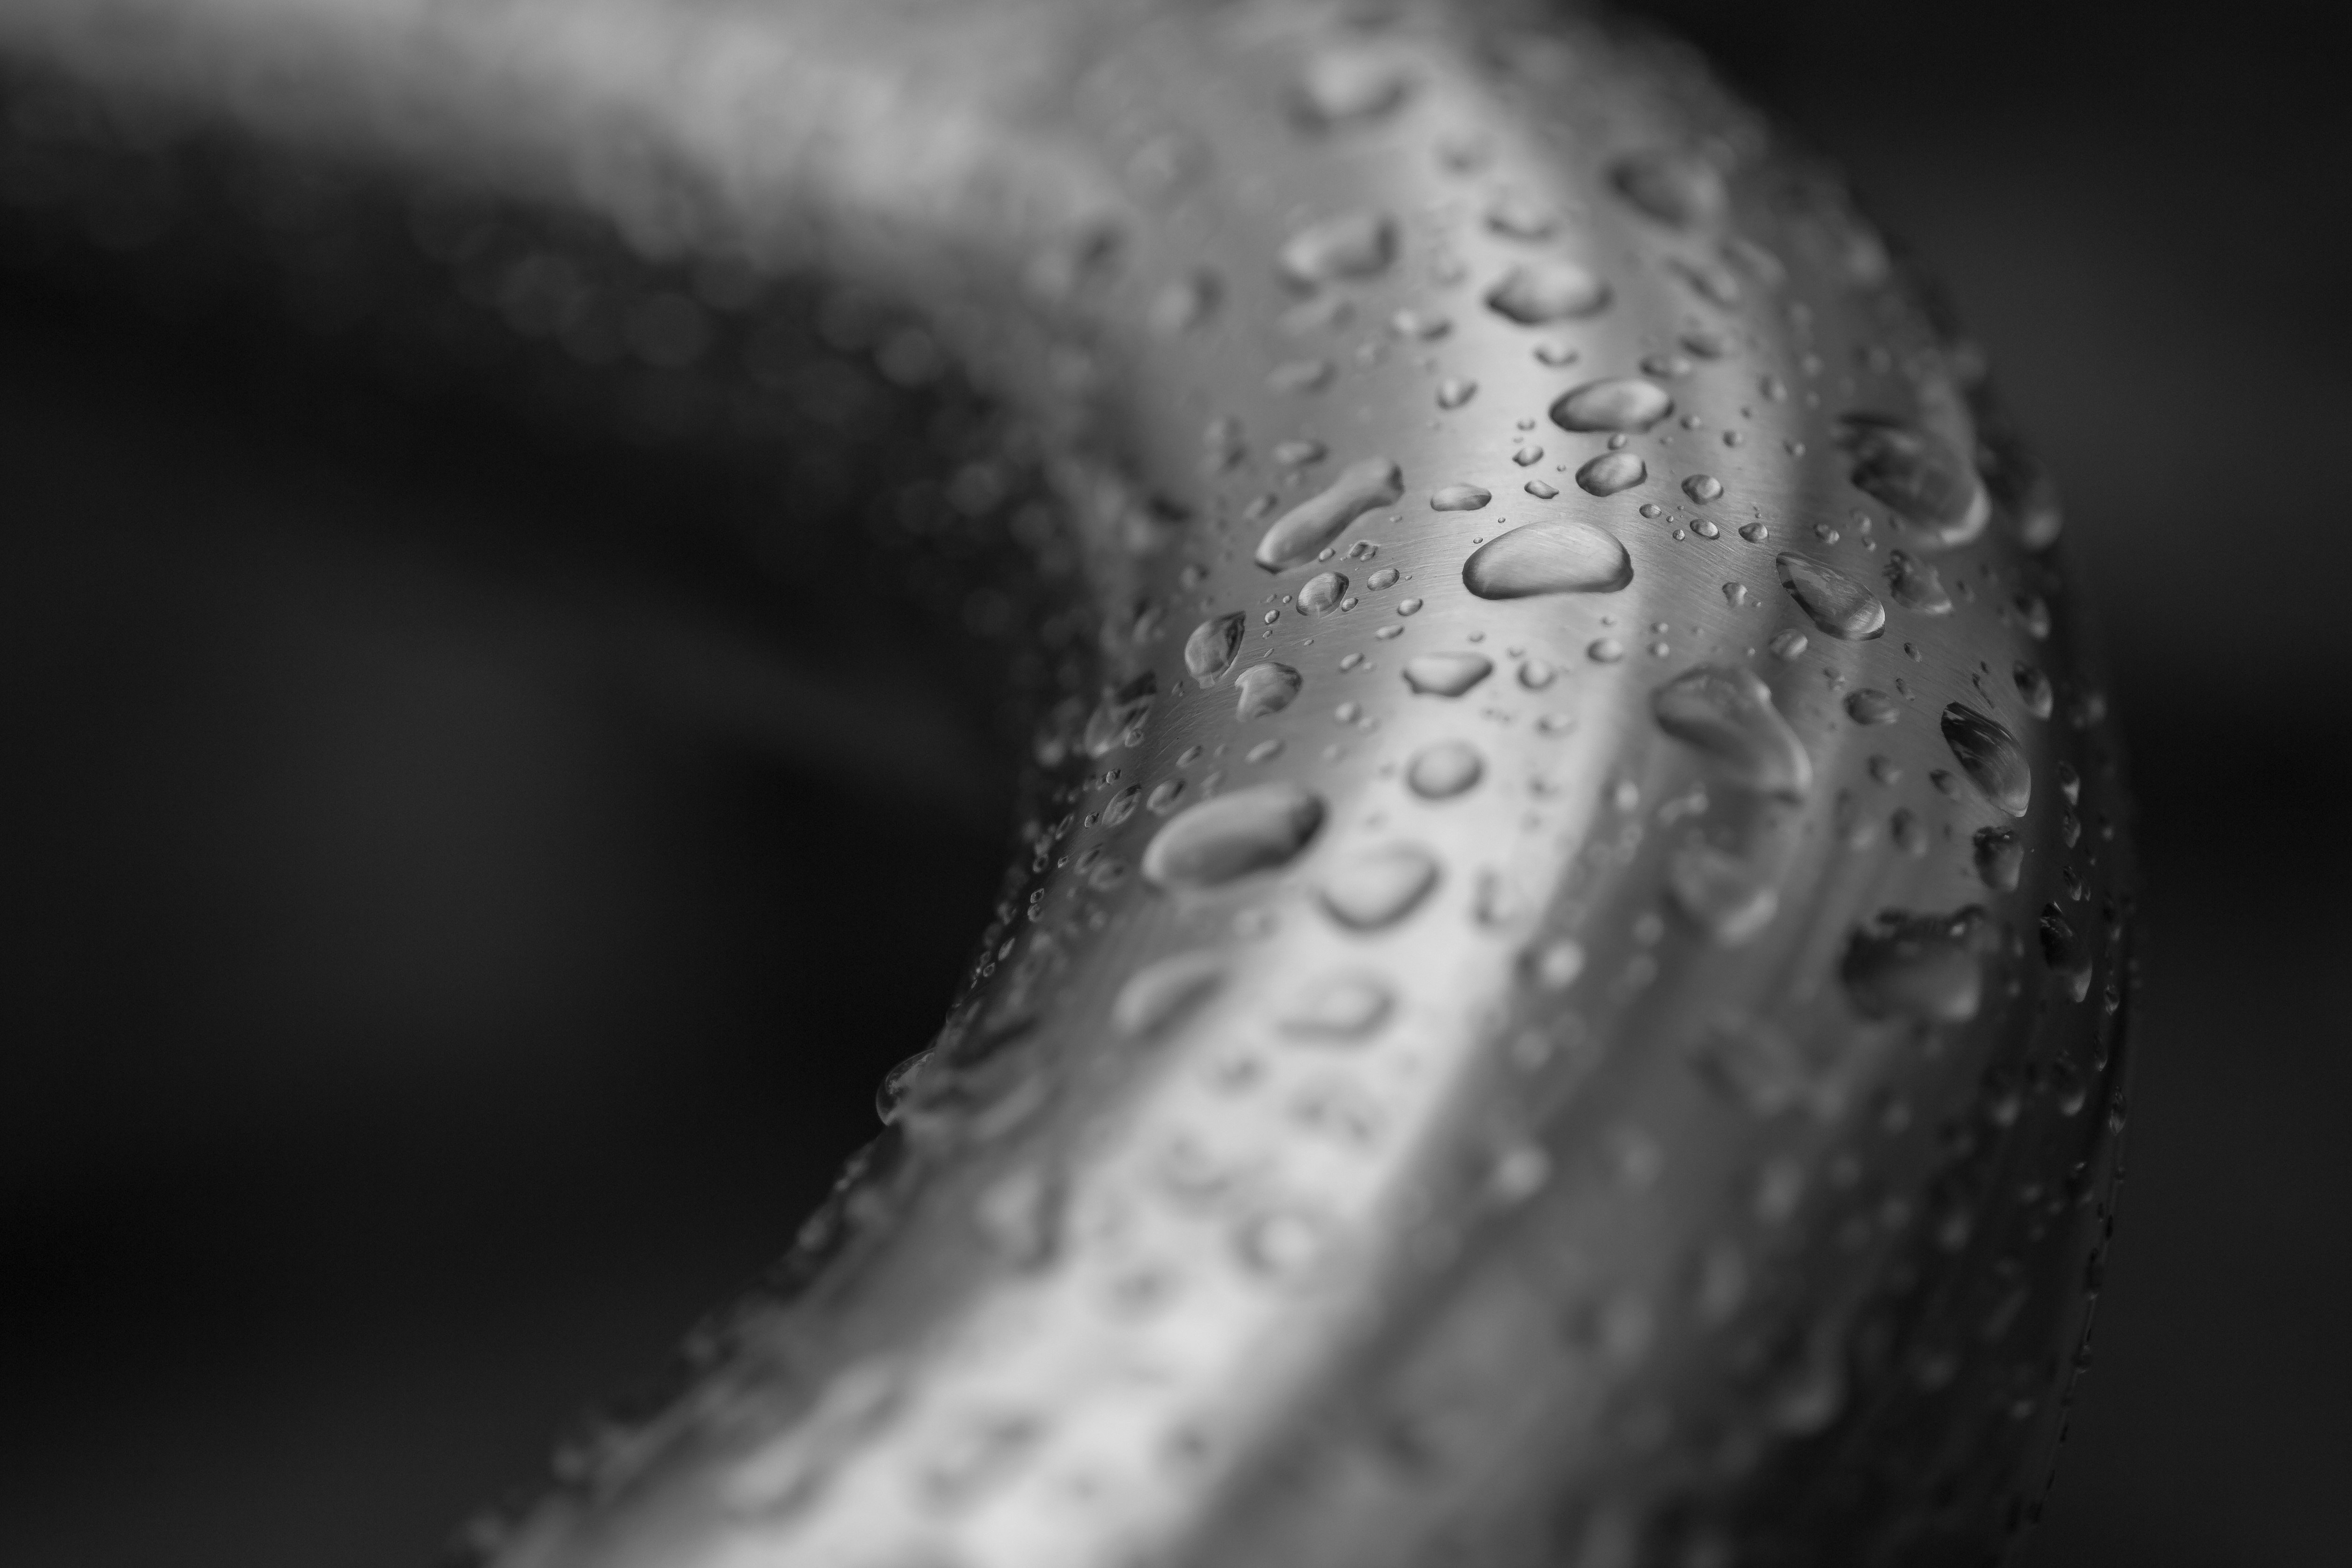
drop, black and white, photography, wet, darkness, black, monochrome, closeup, moon, circle, handrail, close up, wallpaper, depth of field, macro photography, after the rain, a drop of, drop of rain, astronomical object, detail of, wet metal, monochrome photography